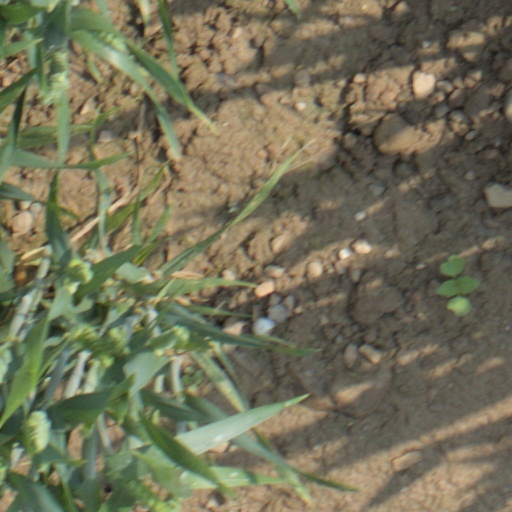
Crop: wheat